Orgy

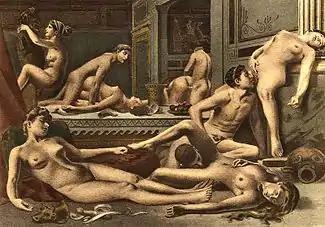
Illustration of an orgy from "De figuris Veneris" by Édouard-Henri Avril

An orgy is a sex party where guests freely engage in open and unrestrained sexual activity or group sex.